Scoville Park

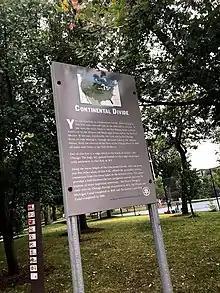
A historical marker signifying the St. Lawrence Divide, which runs through Scoville Park

Joseph Kettlestrings, the first white settler in the area that became Oak Park, acquired of land from the federal government in 1833, including the area that is now Scoville Park. A plaque marking the spot of his second home is located in Scoville Park's southwest corner, near the library, although recent research indicates the house may have been farther west, just south and east of the present-day intersection of Harlem Avenue and Lake Street.